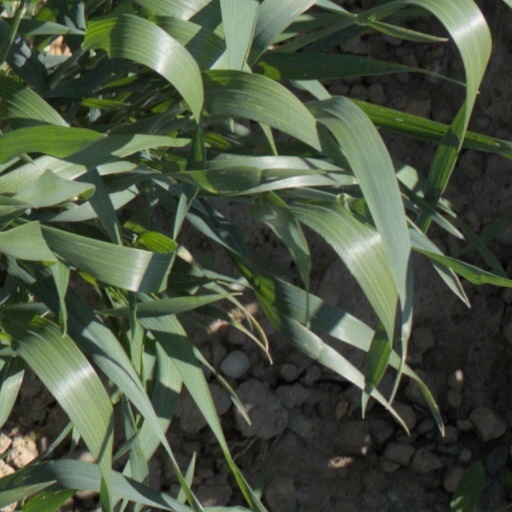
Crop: wheat